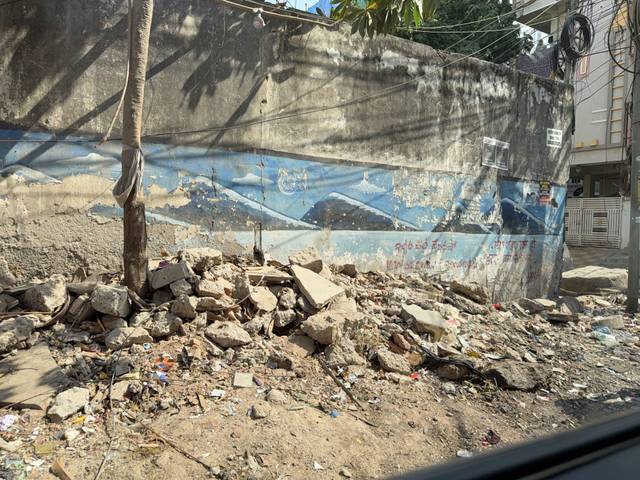
Region: India
Coordinates: 17.45, 78.368